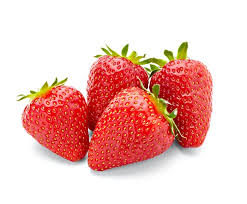
Label: Strawberry